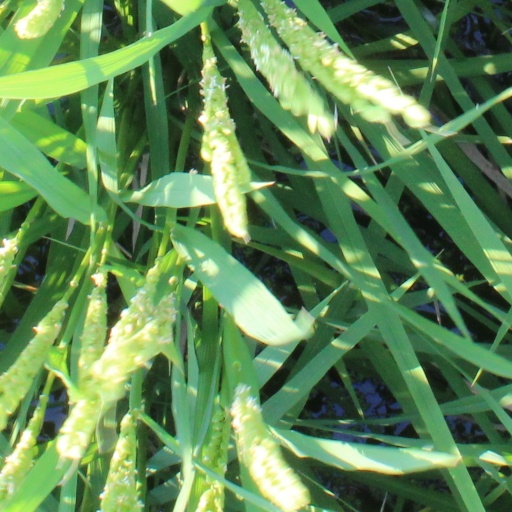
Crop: rice